Mid Valley Megamall

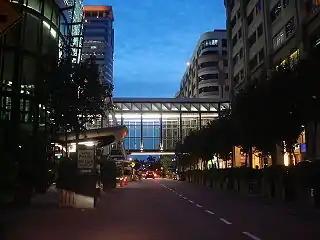
The connecting bridge between Mid Valley Megamall

It comprises a shopping mall, an office tower block, 30 offices, and three hotels. Within the main mall, anchor tenants include Mid Valley Exhibition Centre, AEON, GSC Cinemas, Celebrity Fitness, MUJI, Metrojaya, Uniqlo and Harvey Norman.